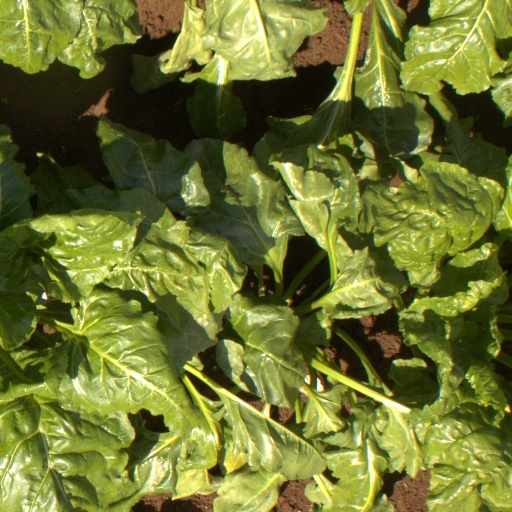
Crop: sugar beet